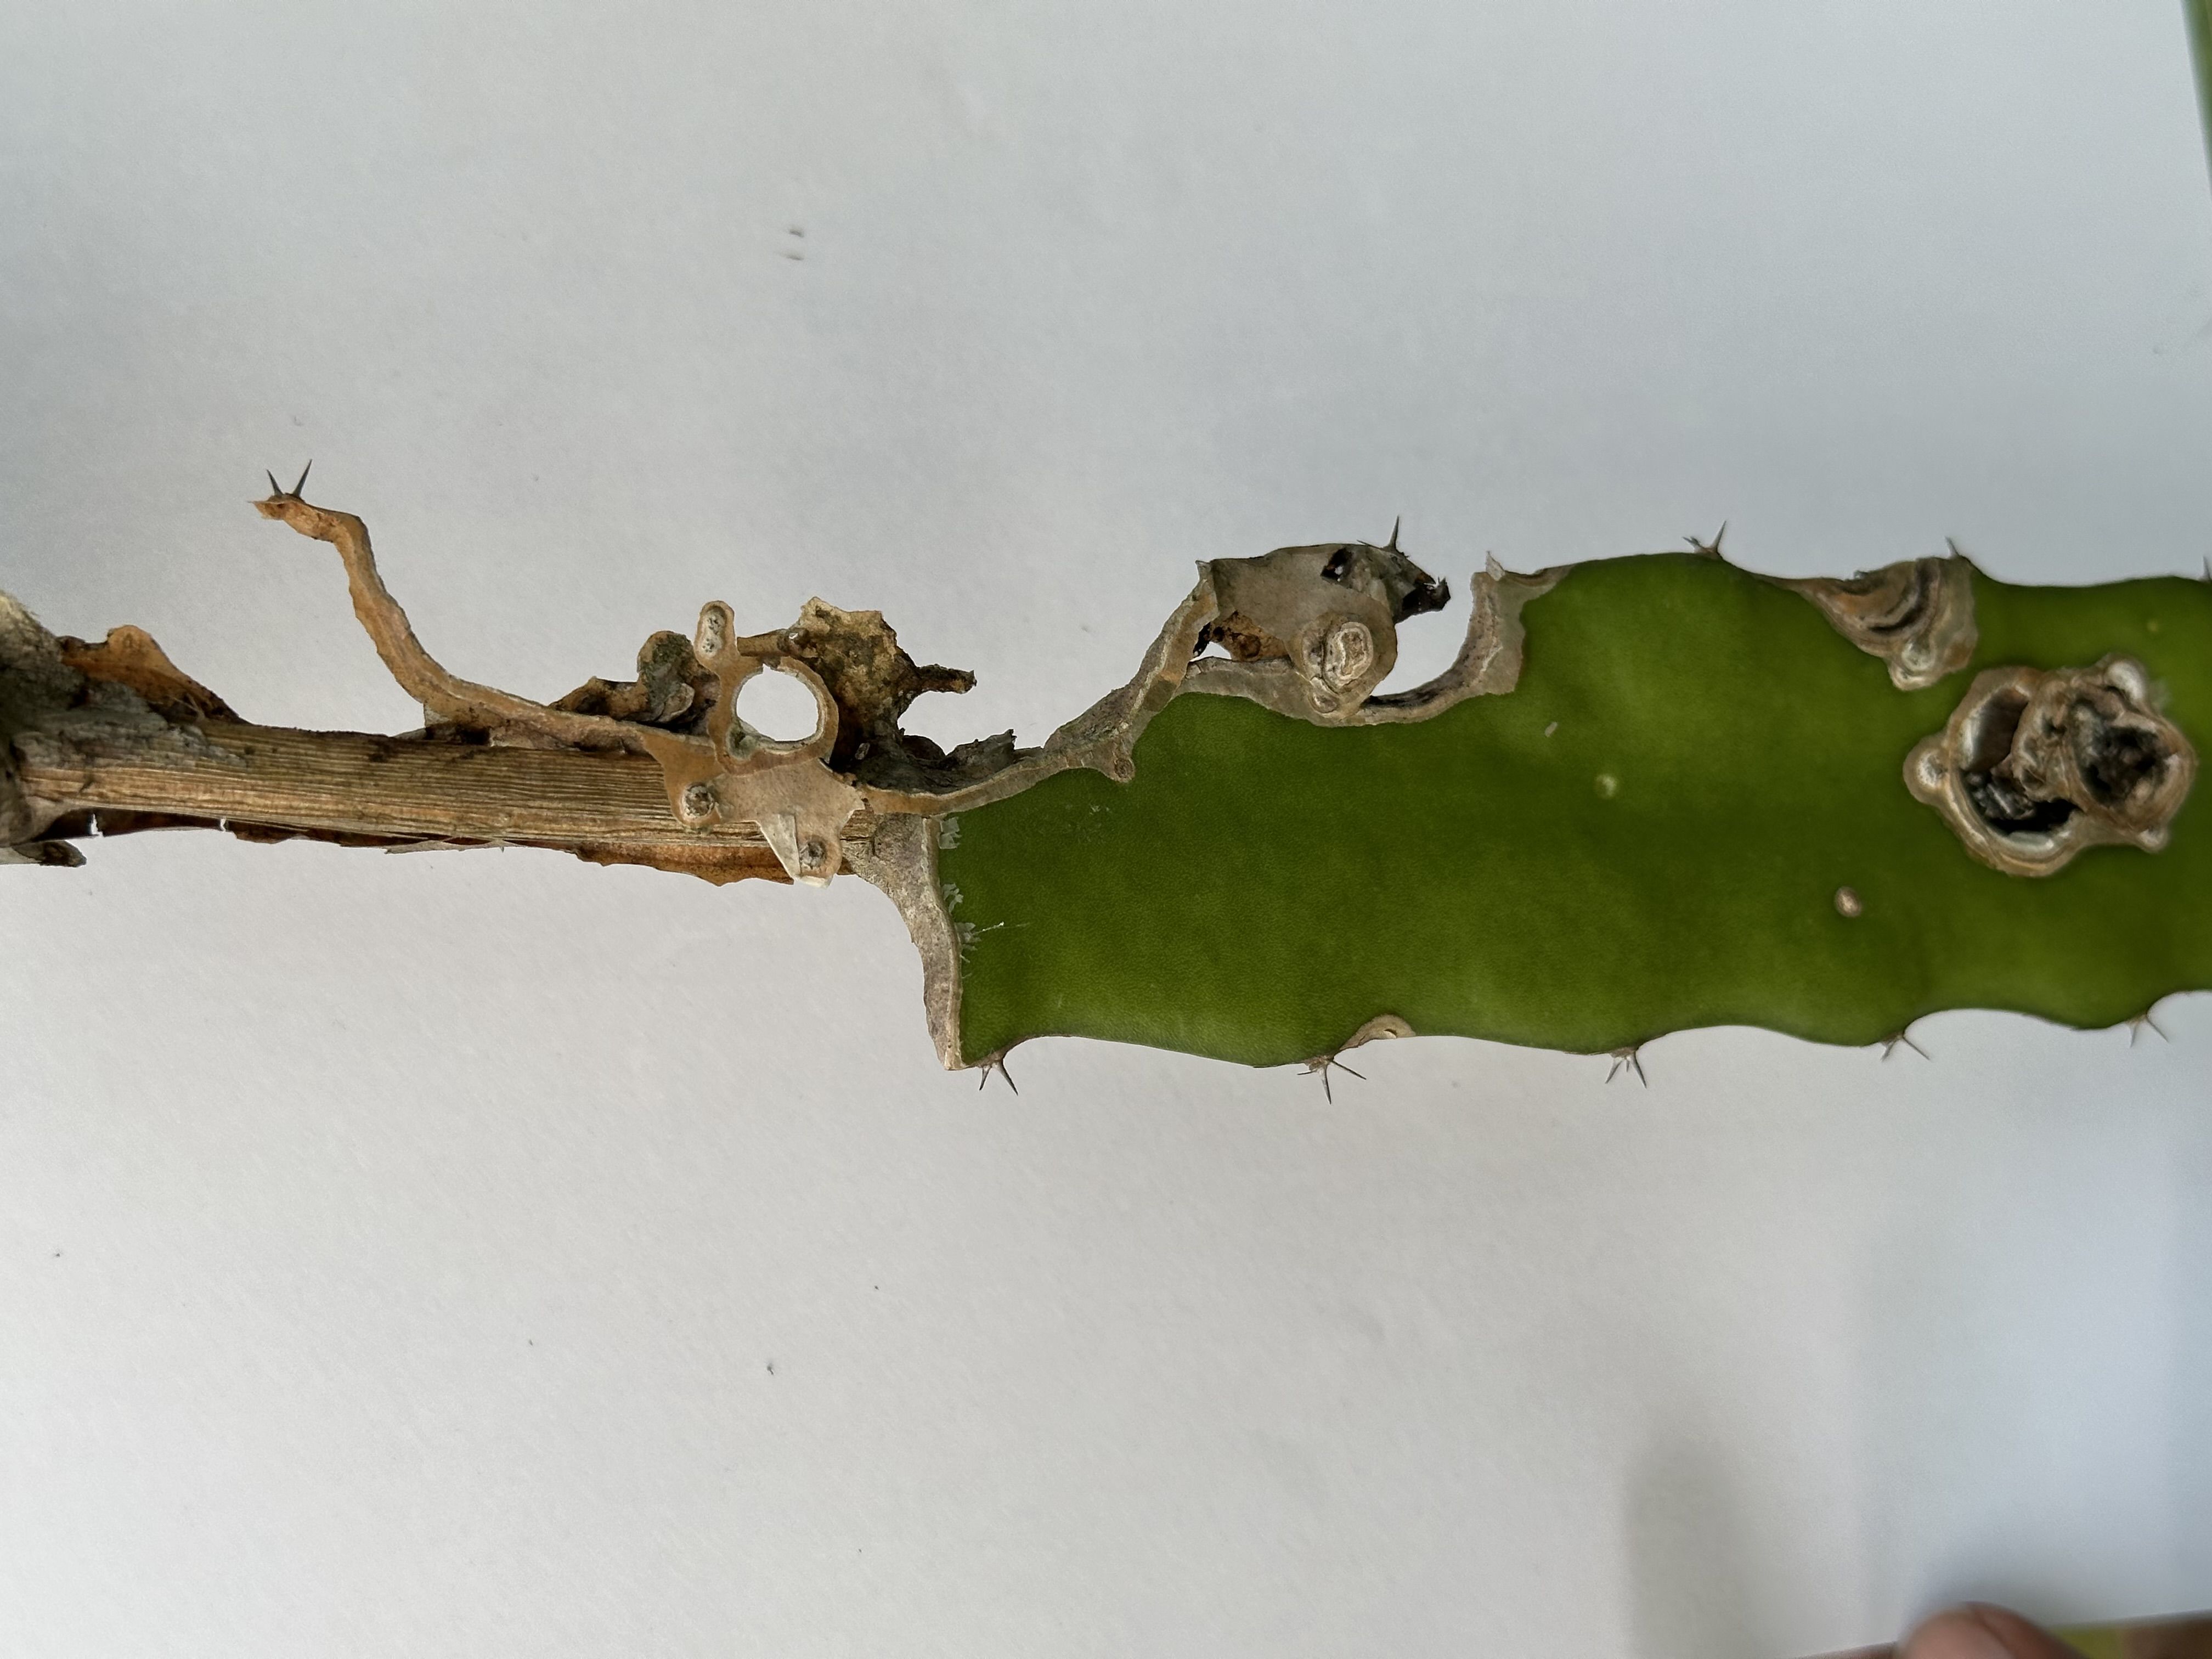
Label: Bad leaf